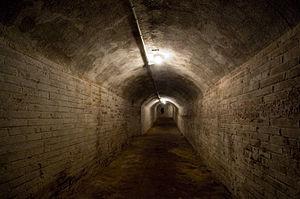
Le musée d'histoire de Barcelone, également connu par son acronyme MUHBA, est un musée qui conserve, étudie, expose et transmet le patrimoine historique de la ville de Barcelone, depuis ses origines jusqu'à nos jours. Il dépend de la mairie de Barcelone. Son siège principal se trouve sur la Plaça del Rei, au centre de la vieille ville dans le quartier gothique. Il fait partie de plusieurs sites patrimoniaux répartis dans la ville. La plupart d'entre eux sont des sites archéologiques présentant des vestiges de l'ancienne ville romaine, appelée en latin Barcino. D'autres se réfèrent à l'époque médiévale et le reste couvre la ville moderne et contemporaine, y compris d'anciens bâtiments industriels et des sites liés à Gaudí et la guerre d'Espagne. Il a été inauguré le 14 avril 1943. Son promoteur principal et premier directeur fut l'historien Agustí Duran.